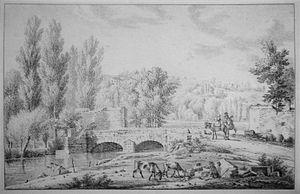
Lithographie sur papier de Godefroy Engelmann.
Crosne est une commune française située à dix-huit kilomètres au sud-est de Paris dans le département de l’Essonne en région Île-de-France.